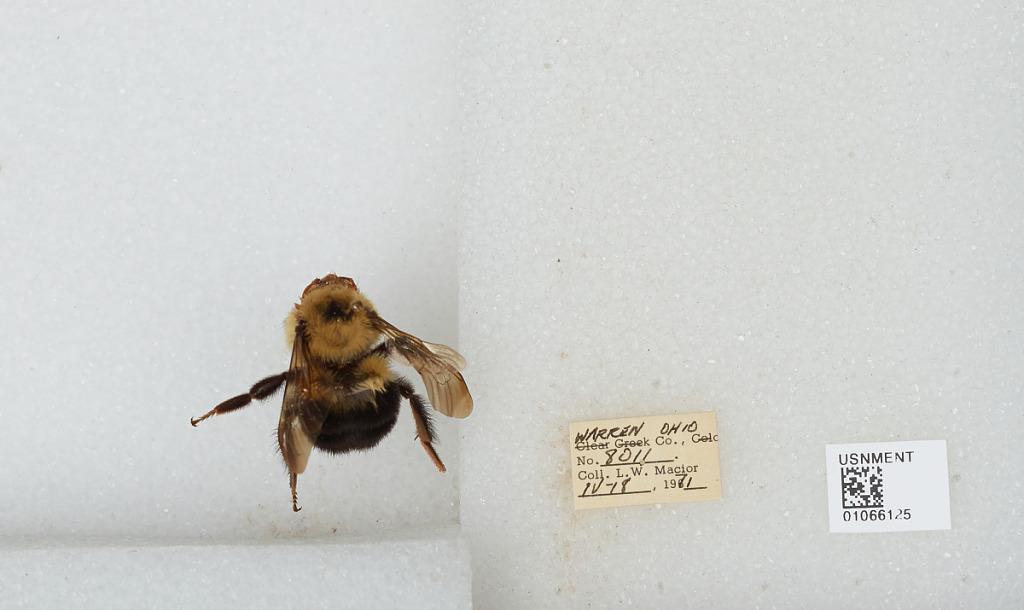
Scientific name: Bombus (Pyrobombus) bimaculatus Cresson
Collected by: L. Macior
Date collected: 1971-4-18
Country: United States
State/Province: Ohio
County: Warren
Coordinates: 39.4242, -84.1856